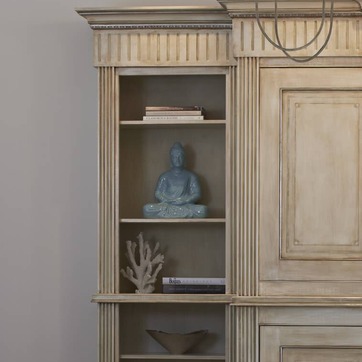
Material: ceramic